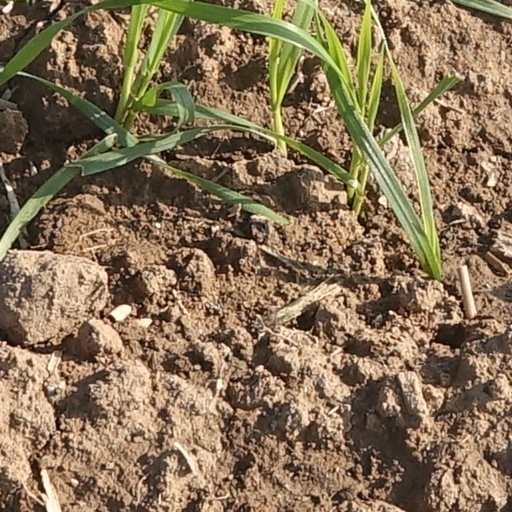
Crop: wheat